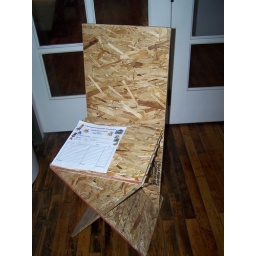
Entitled: &amp;quot;PROTOTYPE 1&amp;quot;. This chair has a built in drawer and has a matching chair entitled &amp;quot;PROTOTYPE 2&amp;quot;